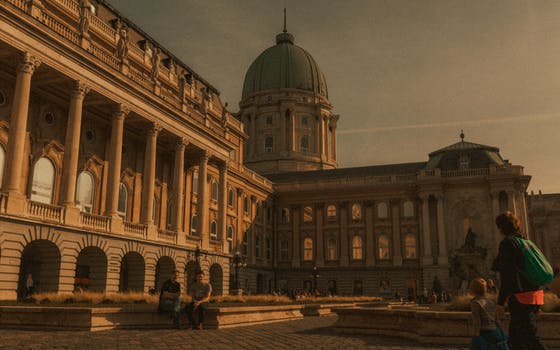
Label: No Watermark